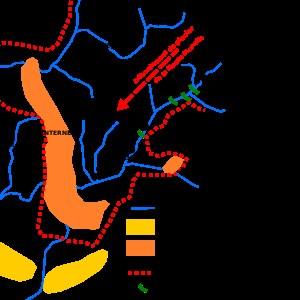
La Région des Mille étangs, aussi appelée Plateau des Mille étangs, est une zone géographique de plus de 220 km² située dans la partie nord-est du département de la Haute-Saône en région Bourgogne-Franche-Comté.